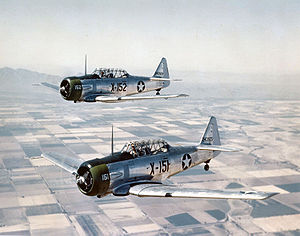
North American Aviation T-6 Texan
North American Aviation T-6 Texan er et enmotors avanceret træningsfly som blev benyttet til at træne piloter fra United States Army Air Forces, United States Navy, Royal Air Force, og andre luftvåben fra det Britiske Commonwealth under 2. verdenskrig og indtil 1970'erne.